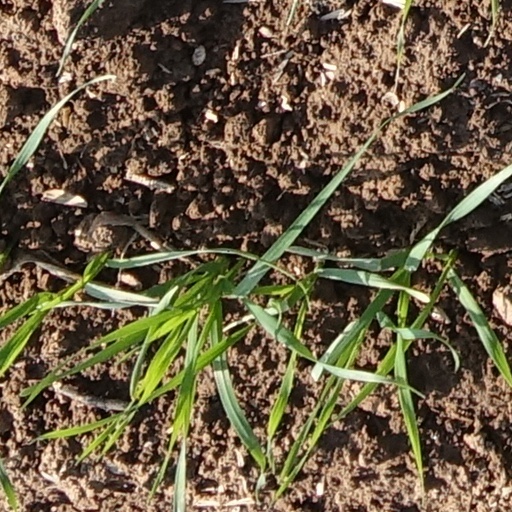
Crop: wheat